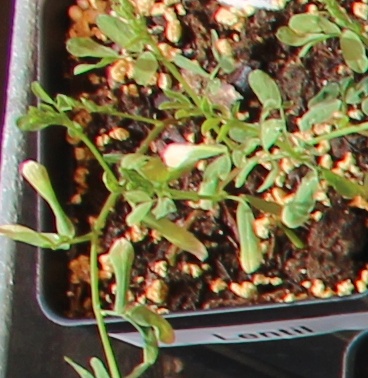
Label: Lentil